Krill

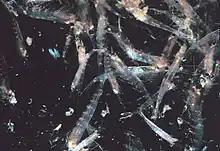
A krill swarm

Most krill are swarming animals; the sizes and densities of such swarms vary by species and region. For "Euphausia superba", swarms reach 10,000 to 60,000 individuals per cubic metre. Swarming is a defensive mechanism, confusing smaller predators that would like to pick out individuals. In 2012, Gandomi and Alavi presented what appears to be a successful stochastic algorithm for modelling the behaviour of krill swarms. The algorithm is based on three main factors: " (i) movement induced by the presence of other individuals (ii) foraging activity, and (iii) random diffusion."